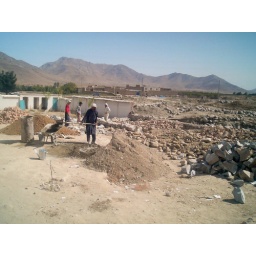
Construction begins on the new Mir Botcha Kot computer lab and library in Afghanistan.